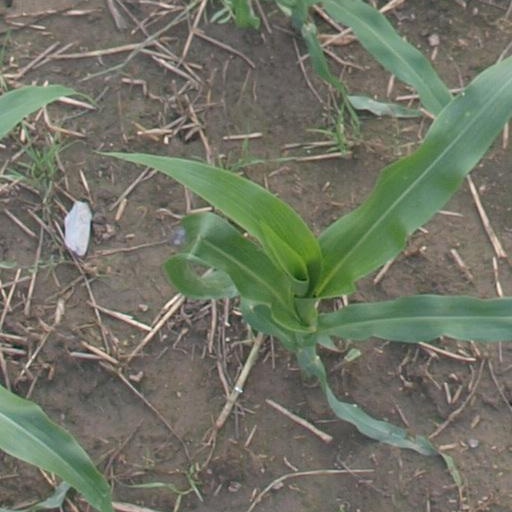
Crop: maize; corn